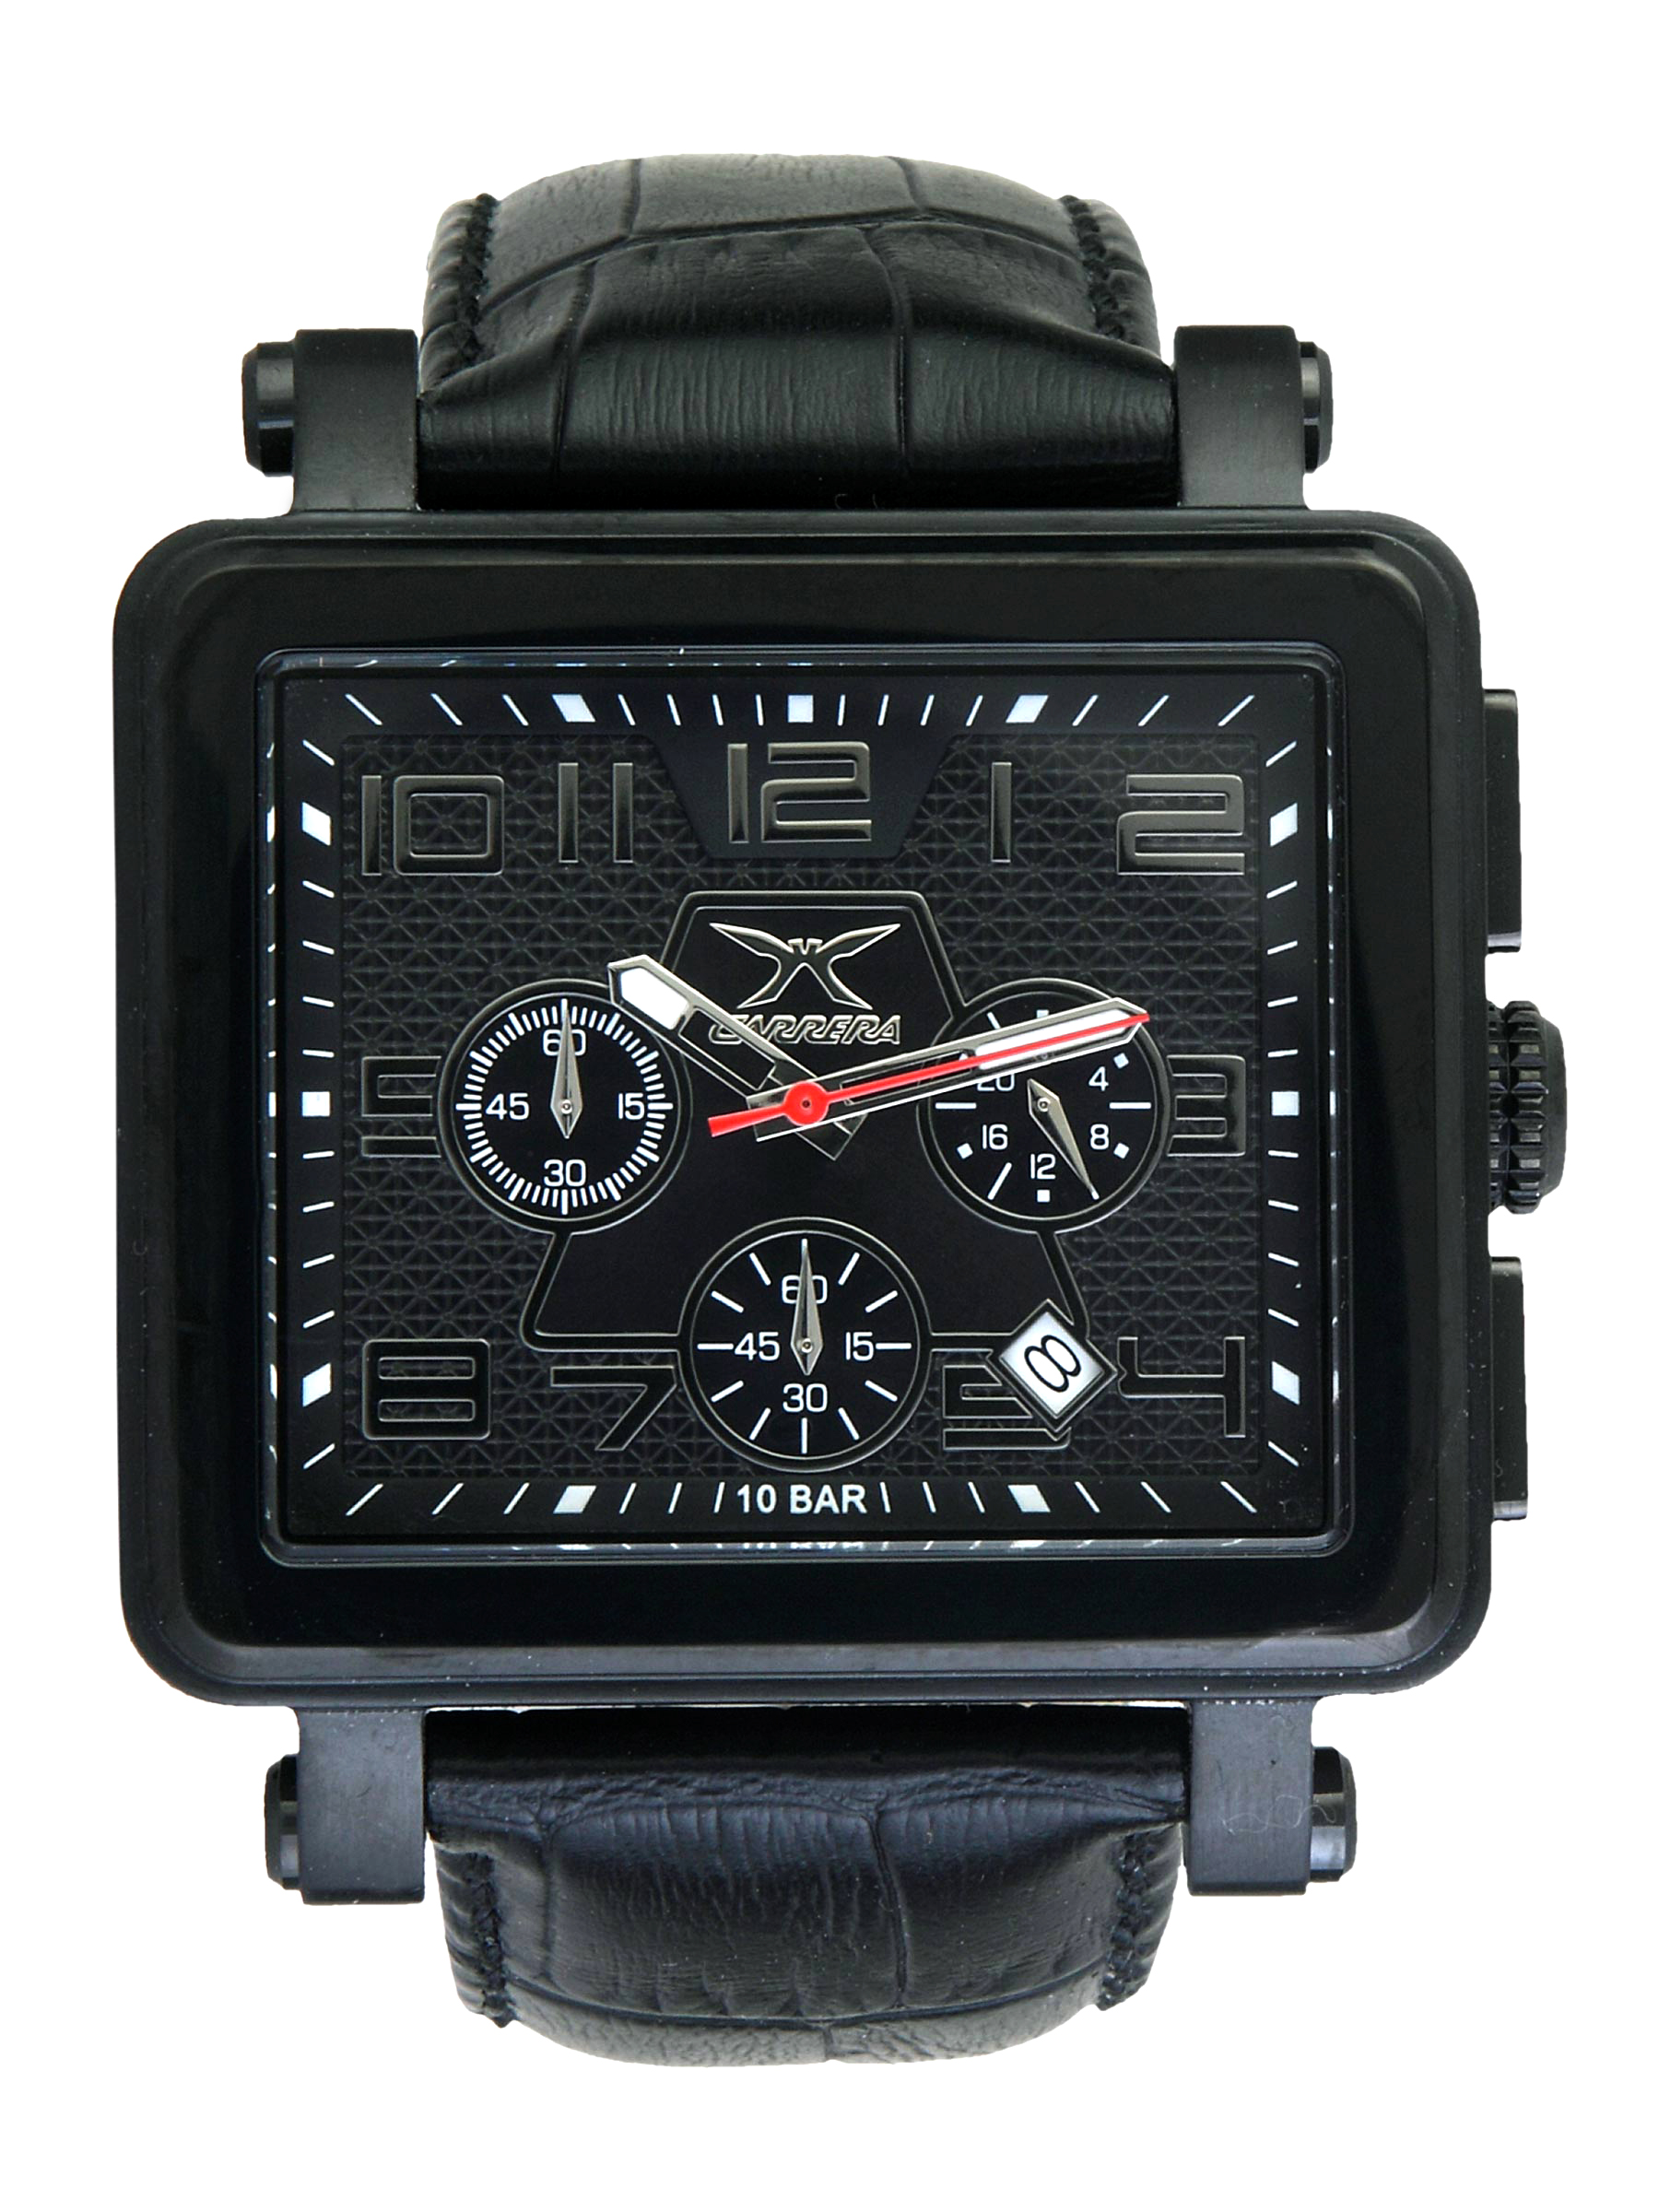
Carrera Men Sqaure dial leather strap Black Watches
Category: Accessories / Watches / Watches
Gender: Men
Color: Black
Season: Winter 2016
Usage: Casual